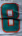
Number: 8